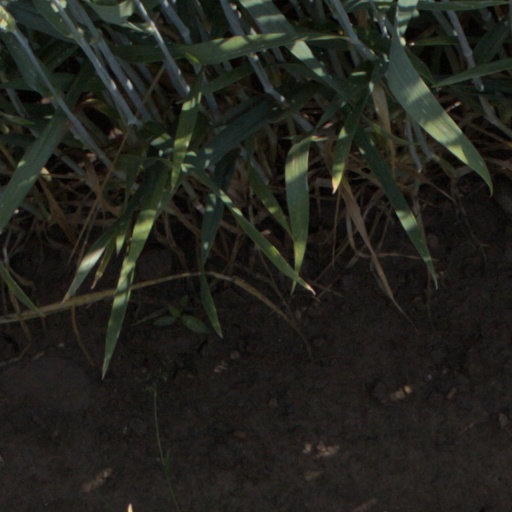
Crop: wheat